Eastern Christianity

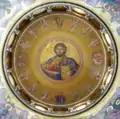

Eastern Christianity comprises Christian traditions and church families that originally developed during classical and late antiquity in the Eastern Mediterranean region or locations further east, south or north. The term does not describe a single communion or religious denomination. Eastern Christianity is a category distinguished from Western Christianity, which is composed of those Christian traditions and churches that originally developed further west.